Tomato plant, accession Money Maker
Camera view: tilt-top (135 deg); turntable rotation: 240 degrees
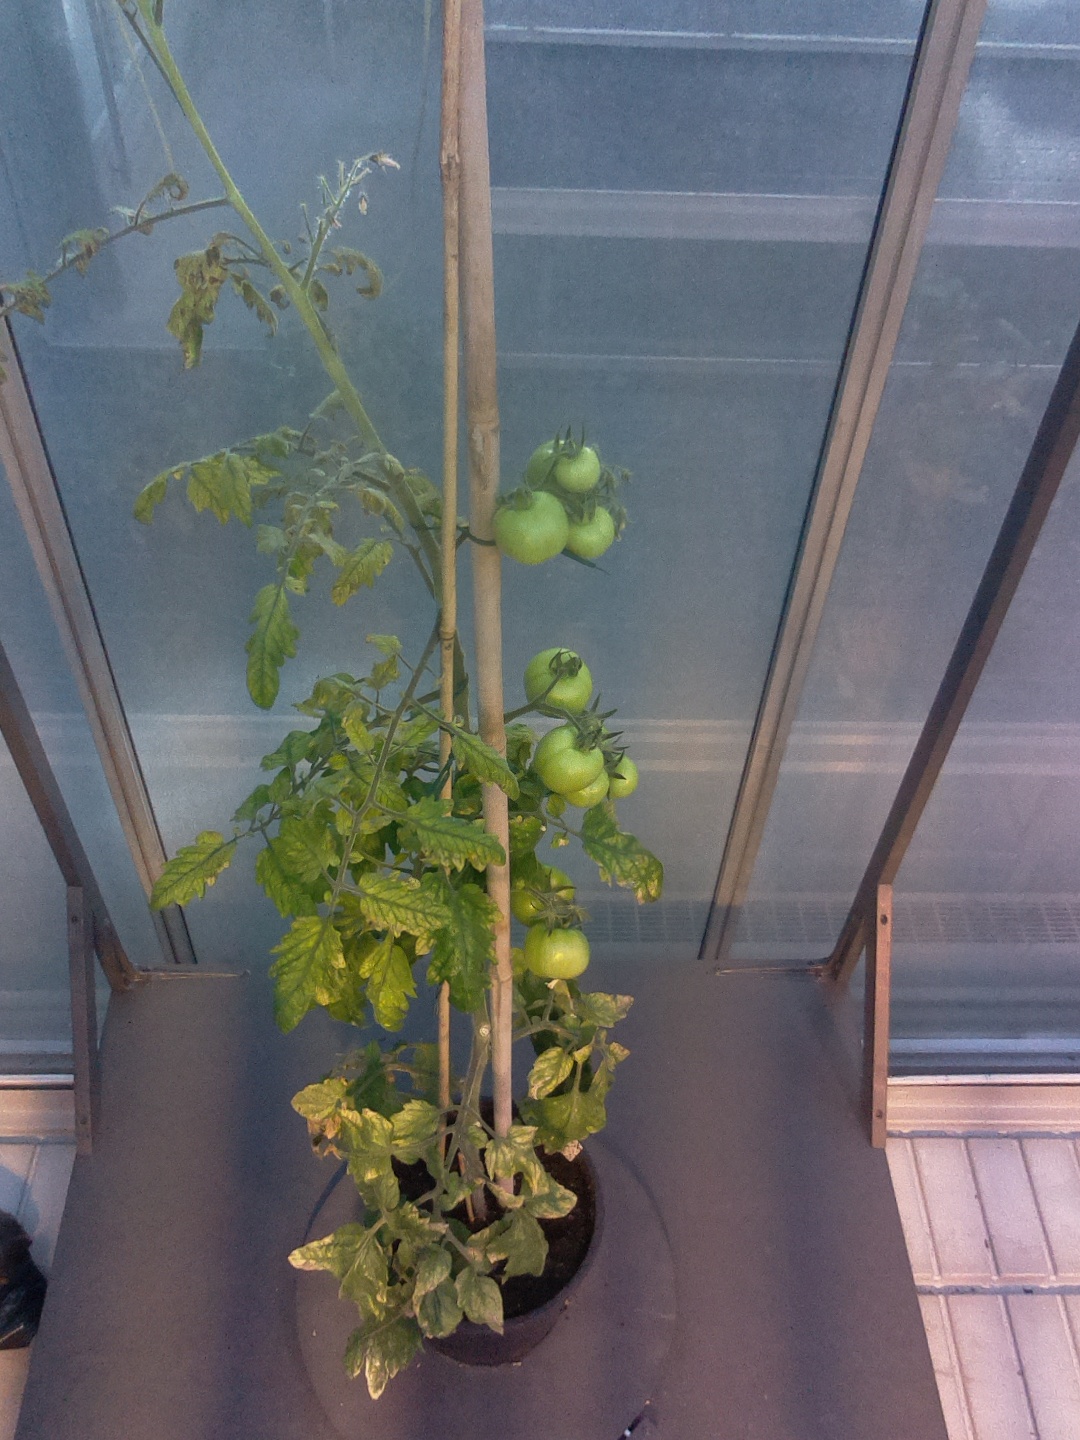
BBCH growth stage 77: 70%-80% of final fruit size